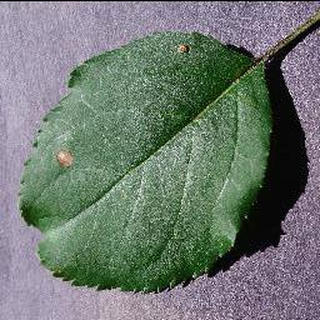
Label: apple_black_rot